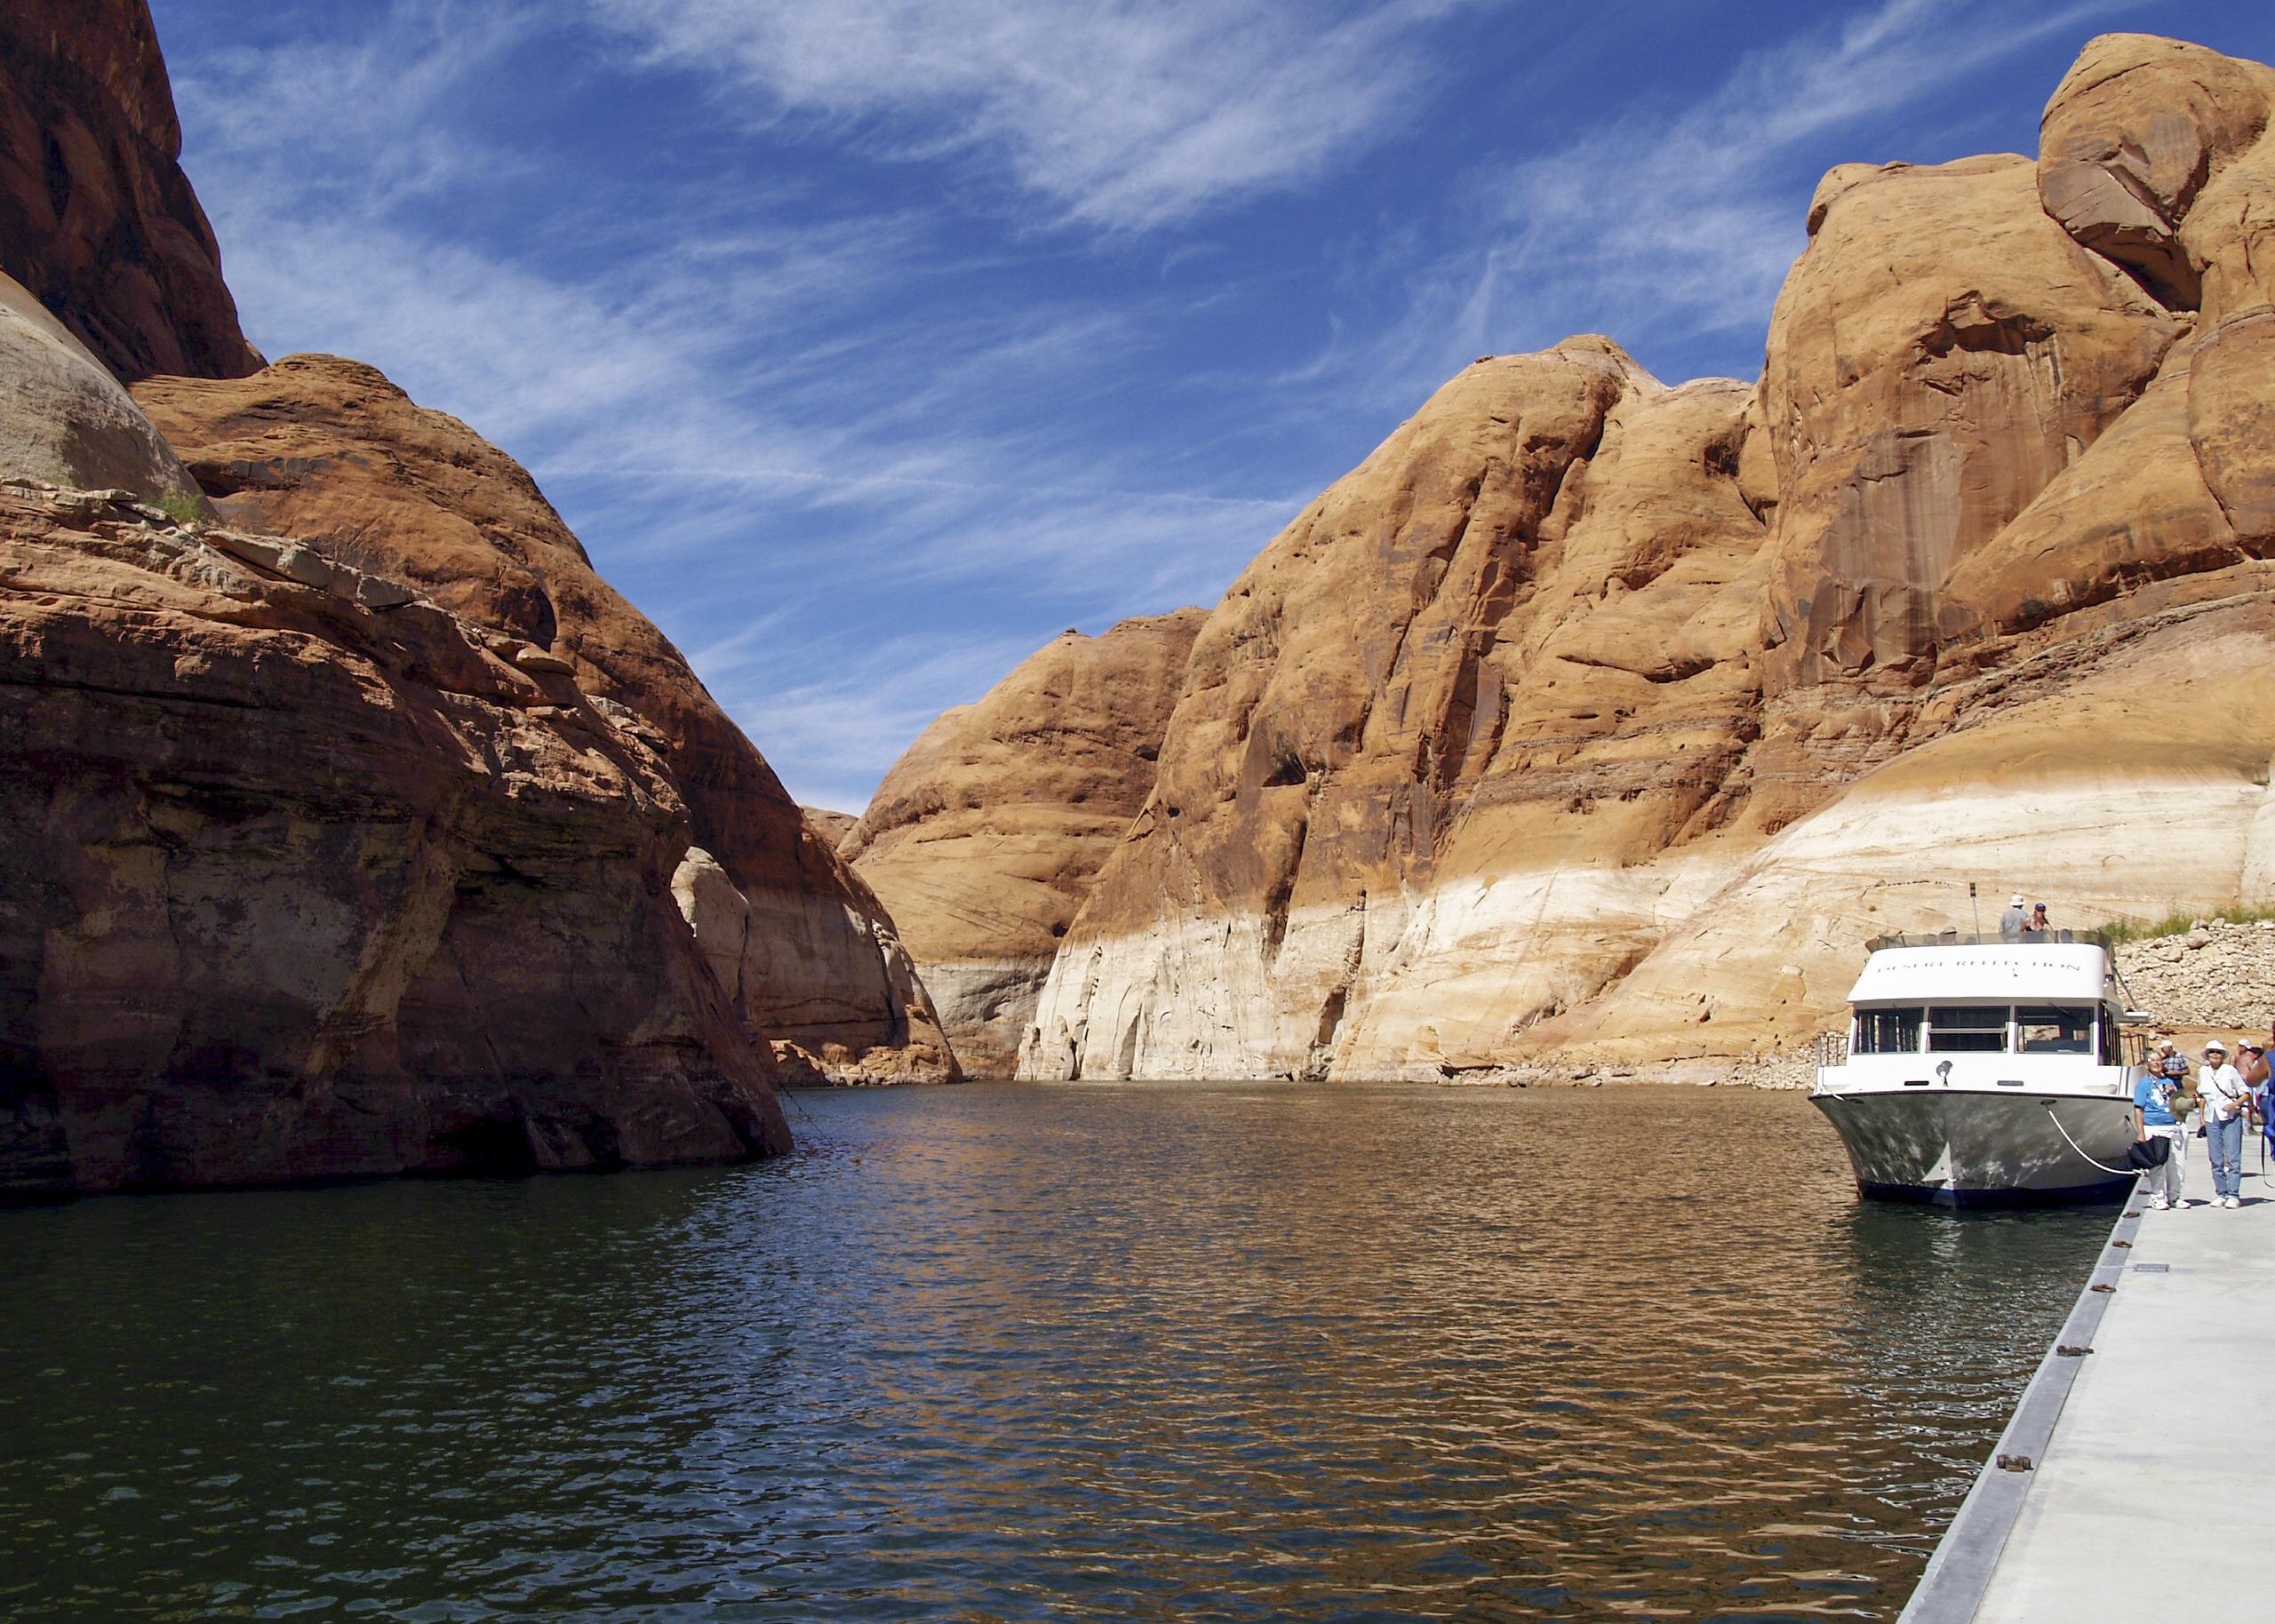
landscape, sea, coast, water, nature, outdoor, rock, boat, desert, lake, pier, river, valley, monument, formation, dry, cliff, high, vehicle, scenery, usa, bay, canyon, reservoir, terrain, page, activity, arizona, native, place, hot, sacred, tourist attraction, landing, cape, wadi, near, landform, lake powell, rainbow bridge, geographical feature